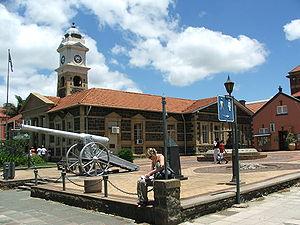
Ladysmith est une ville d'Afrique du Sud située dans la province du KwaZulu-Natal. En 2001, elle comptait 225 500 habitants.